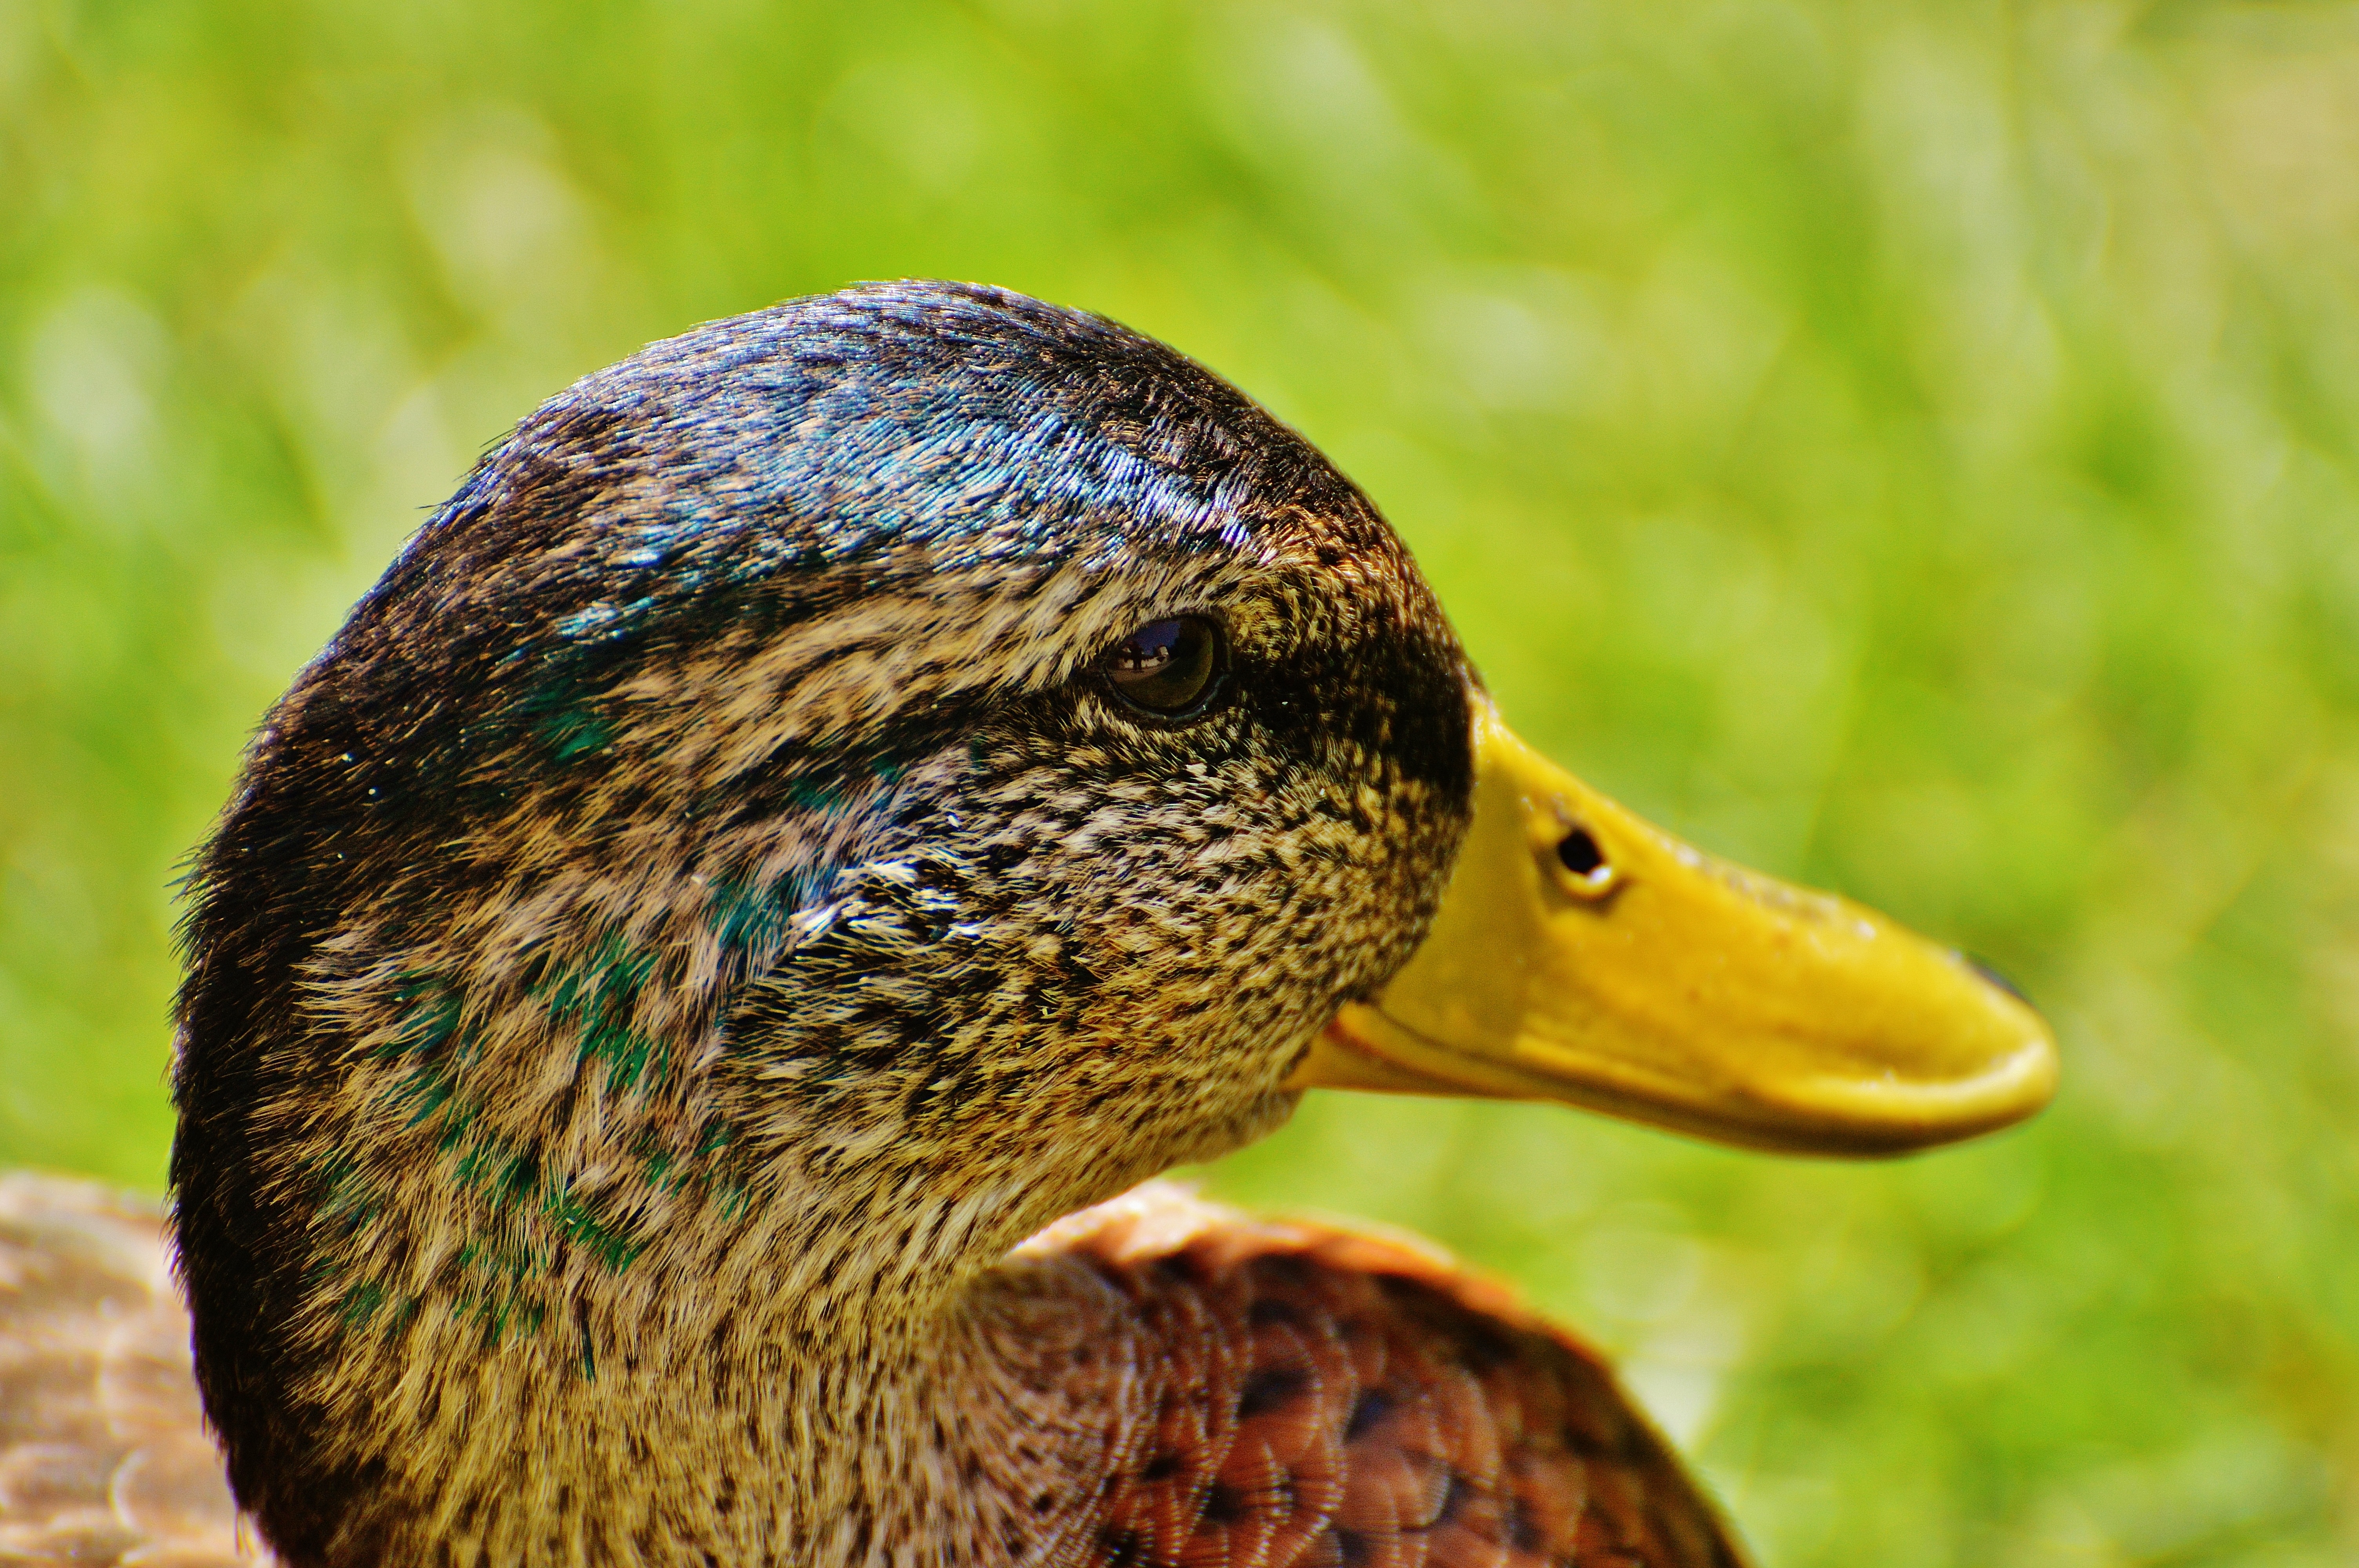
water, nature, grass, bird, animal, wildlife, green, beak, feather, fowl, fauna, plumage, poultry, close up, birds, duck, vertebrate, beautiful, bill, waterfowl, water bird, animal world, wildlife photography, mallard, macro photography, ducks geese and swans